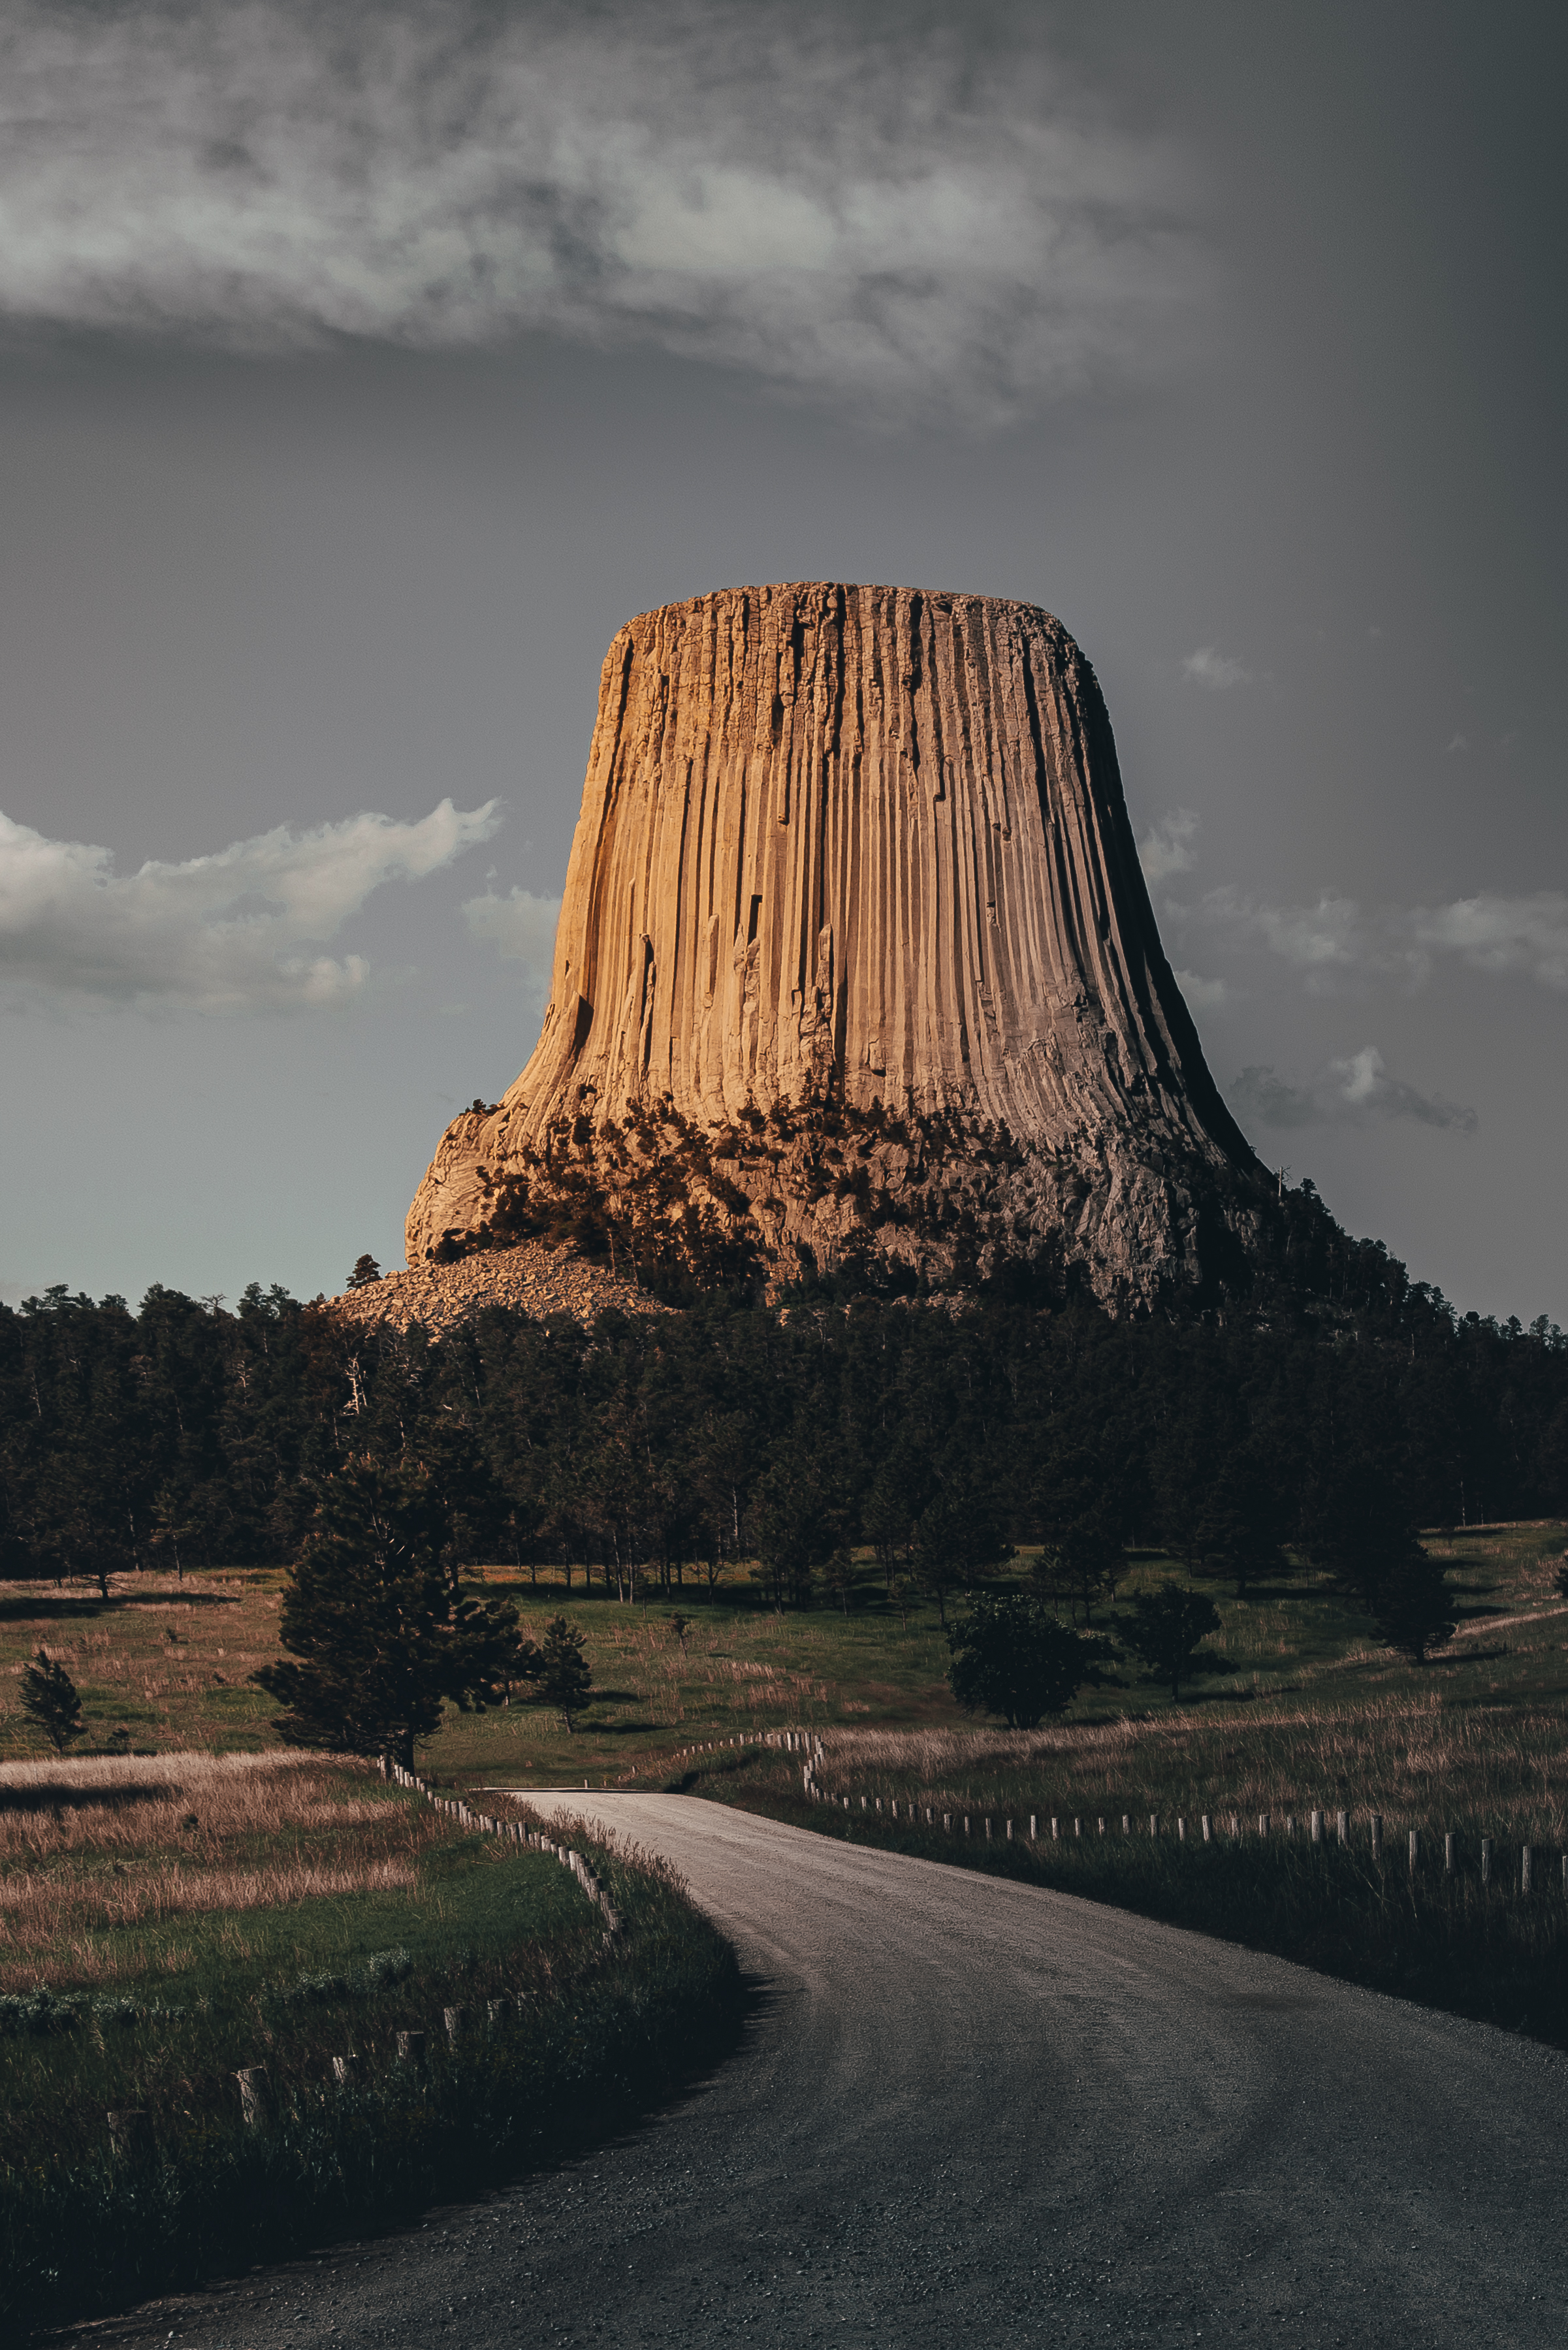
priroda, sky, tree, natural landscape, cloud, rock, national monument, woody plant, landscape, plant, monument, cooling tower, road, volcanic plug, national park, mountain, world